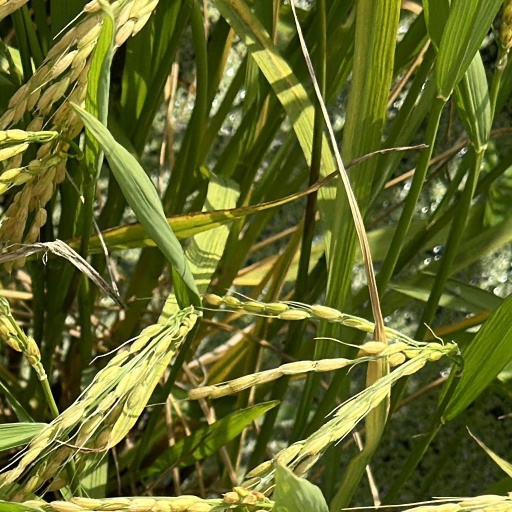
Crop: rice